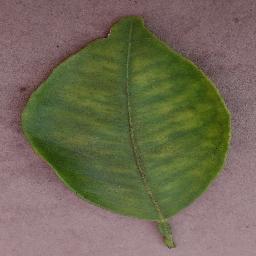
Label: Orange___Haunglongbing_(Citrus_greening)